Rokeya Prachy

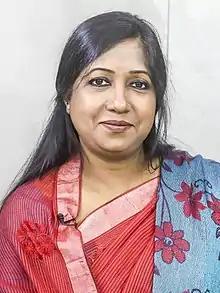
Prachy in Dhaka, 2019

Rokeya Prachy is a Bangladeshi theater, television and film actress and director.